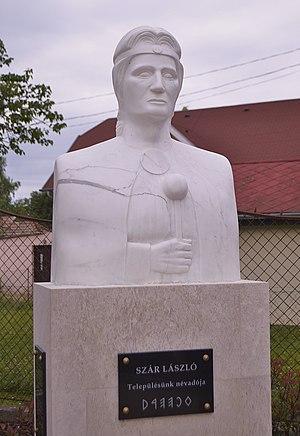
Ladislas le Chauve est un membre de la maison d'Árpád, petit-fils de Taksony, Grand Prince des Hongrois. Il est le seul frère connu de Vazul, un duc rebelle aveuglé par ordre de son cousin le roi Saint Étienne Ier de Hongrie en 1031 ou 1032. Les chroniqueurs médiévaux, dans leurs efforts pour dissimuler que rois de Hongrie étaient les descendants de ce prince condamné par leur saint premier roi, avancent qu'au lieu de Vazul, Ladislas est l'ancêtre des monarques hongrois postérieurs. Ján Steinhübel et d'autres historiens slovaque contemporains le décrivent comme un duc Nitra sous la suzeraineté du royaume de Pologne, mais cette théorie n'est par universellement acceptée par les historiens. Les détails de la vie de ce prince font l'objet de controverses entre l'historiographie hongroise et slovaque.